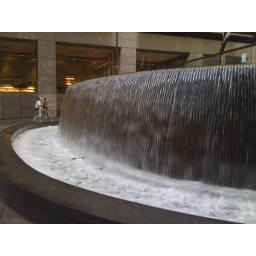
The location where &amp;quot;The woman in the red dress tempts Neo&amp;quot;